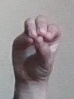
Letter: ha